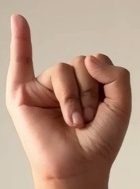
ASL sign: I